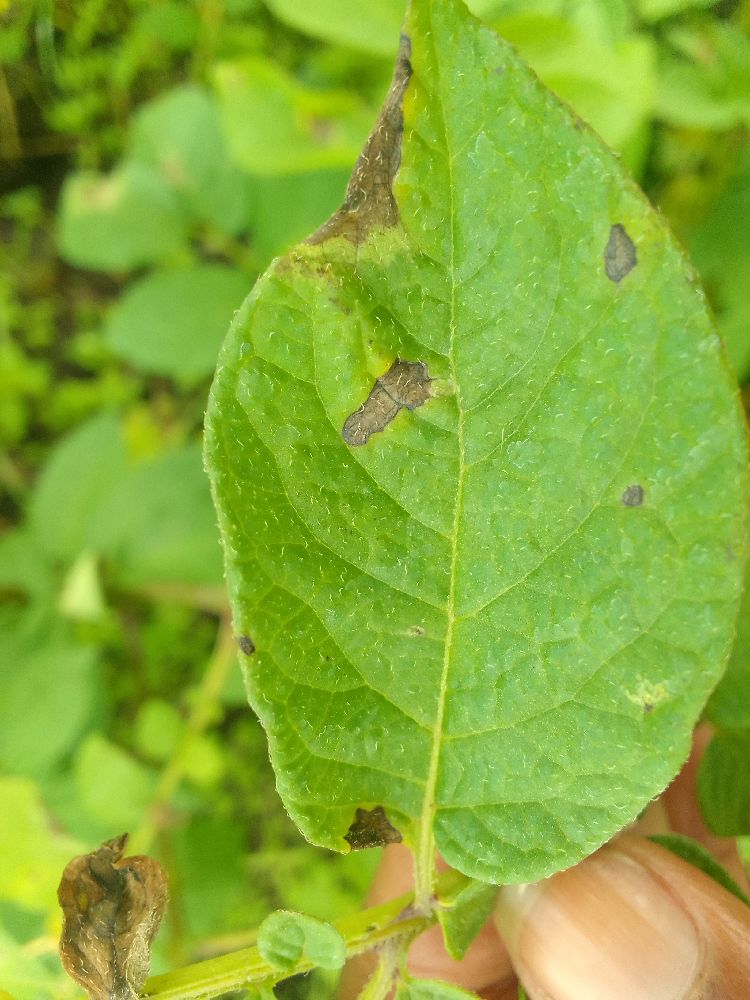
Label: Late blight